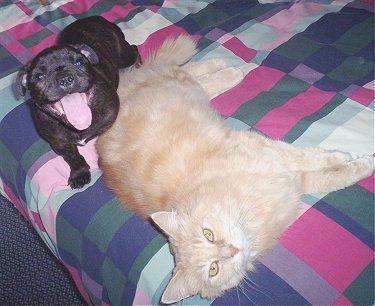
Staffordshire_bullterrier